1948 Arab–Israeli War

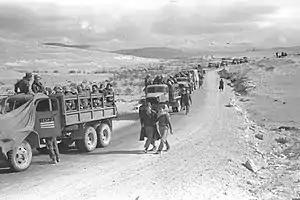
An Israeli convoy in the Negev during Operation Horev

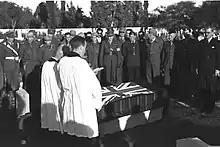
The funeral of a Royal Air Force pilot killed during a clash with the Israeli Air Force

On 22 October, the third truce went into effect. Irregular Arab forces refused to recognise the truce, and continued to harass Israeli forces and settlements in the north. On the same day that the truce came into effect, the Arab Liberation Army violated the truce by attacking Manara, capturing the strongpoint of Sheikh Abed, repulsing counterattacks by local Israeli units, and ambushed Israeli forces attempting to relieve Manara. The IDF's Carmeli Brigade lost 33 dead and 40 wounded. Manara and Misgav Am were totally cut off, and Israel's protests at the UN failed to change the situation.